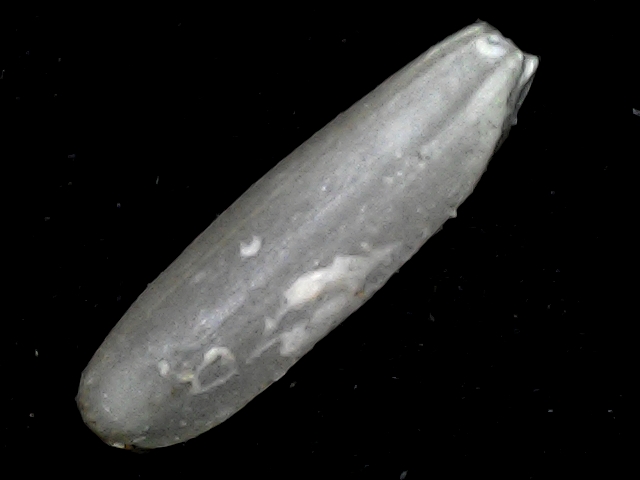
Rice variety: BD87